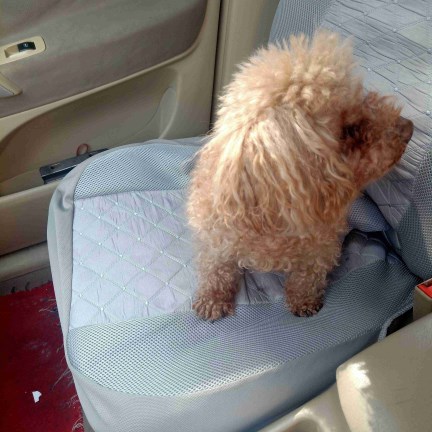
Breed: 7449-n000128-teddy